Chodzież

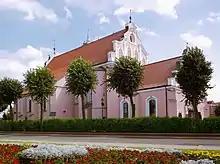
Saint Florian church

St. Florian's church situated at the Market Square, is the oldest monument in Chodzież. Its probable founder was the first owner of the settlement, Trojan of Lekno.